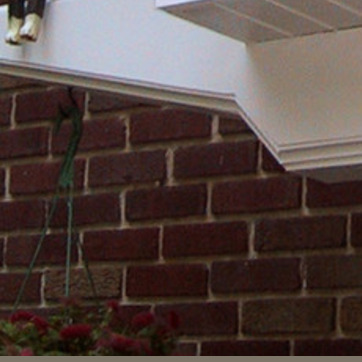
Material: brick